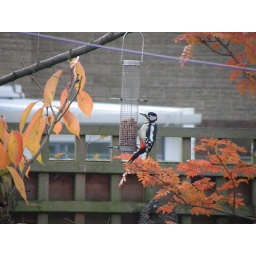
Taken in our garden from the kitchen window